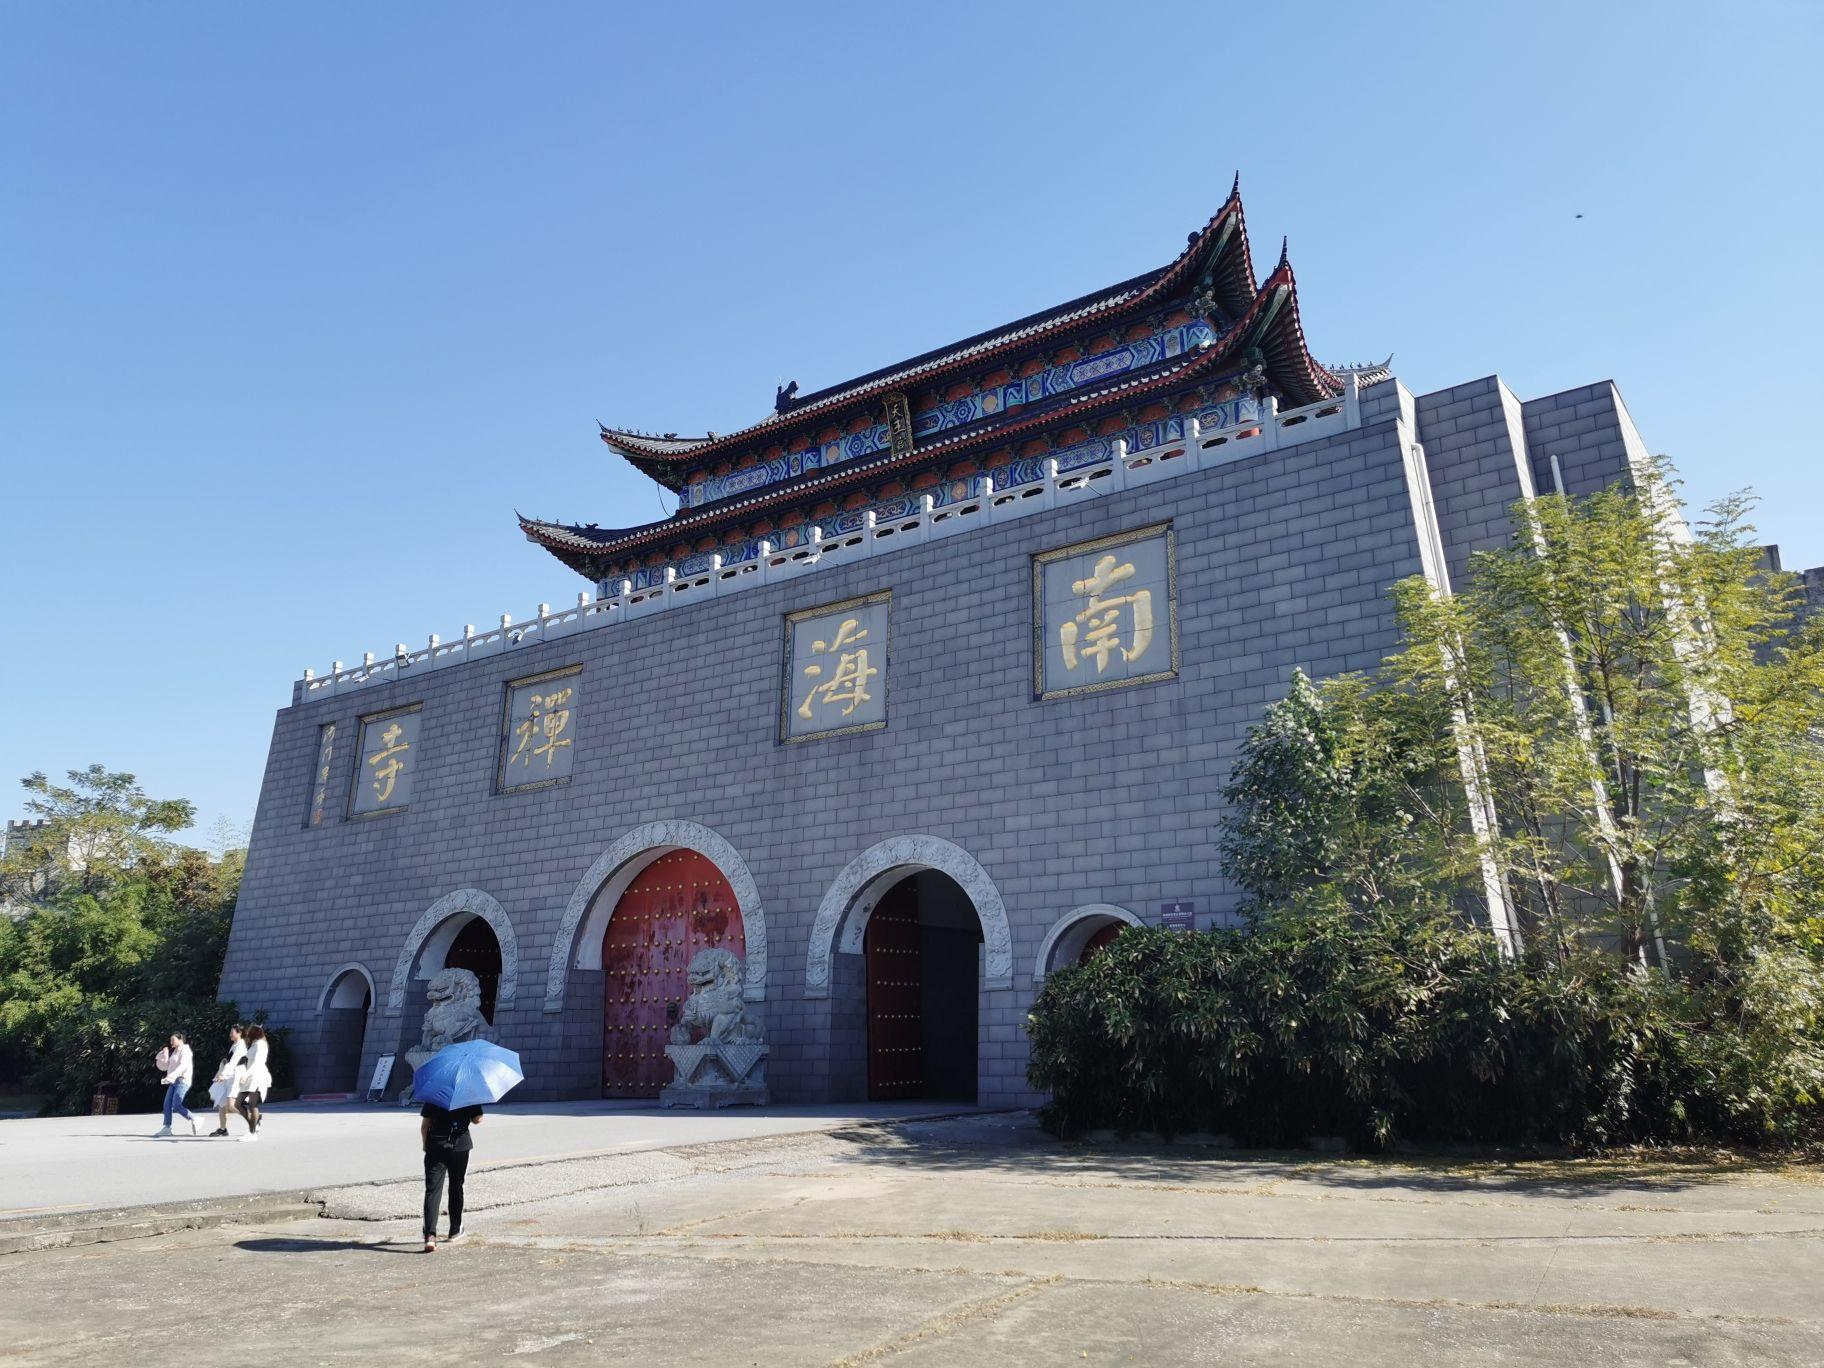
地标名称：南海禅寺
所在城市：驻马店市·汝南县